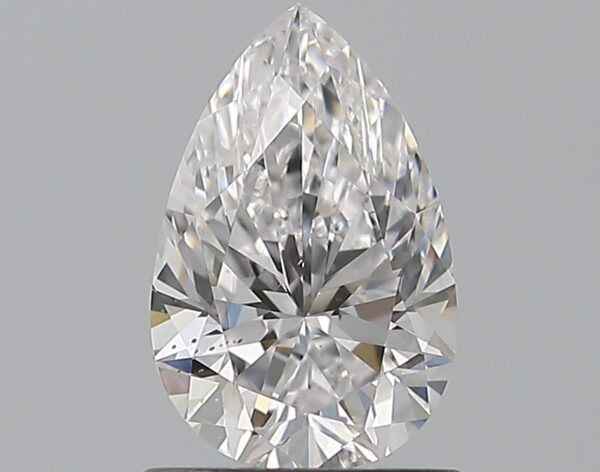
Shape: pear
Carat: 0.9
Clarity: SI1
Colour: D
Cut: EX
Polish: EX
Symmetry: EX
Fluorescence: N
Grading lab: GIA
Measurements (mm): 8.2 x 5.36 x 3.42